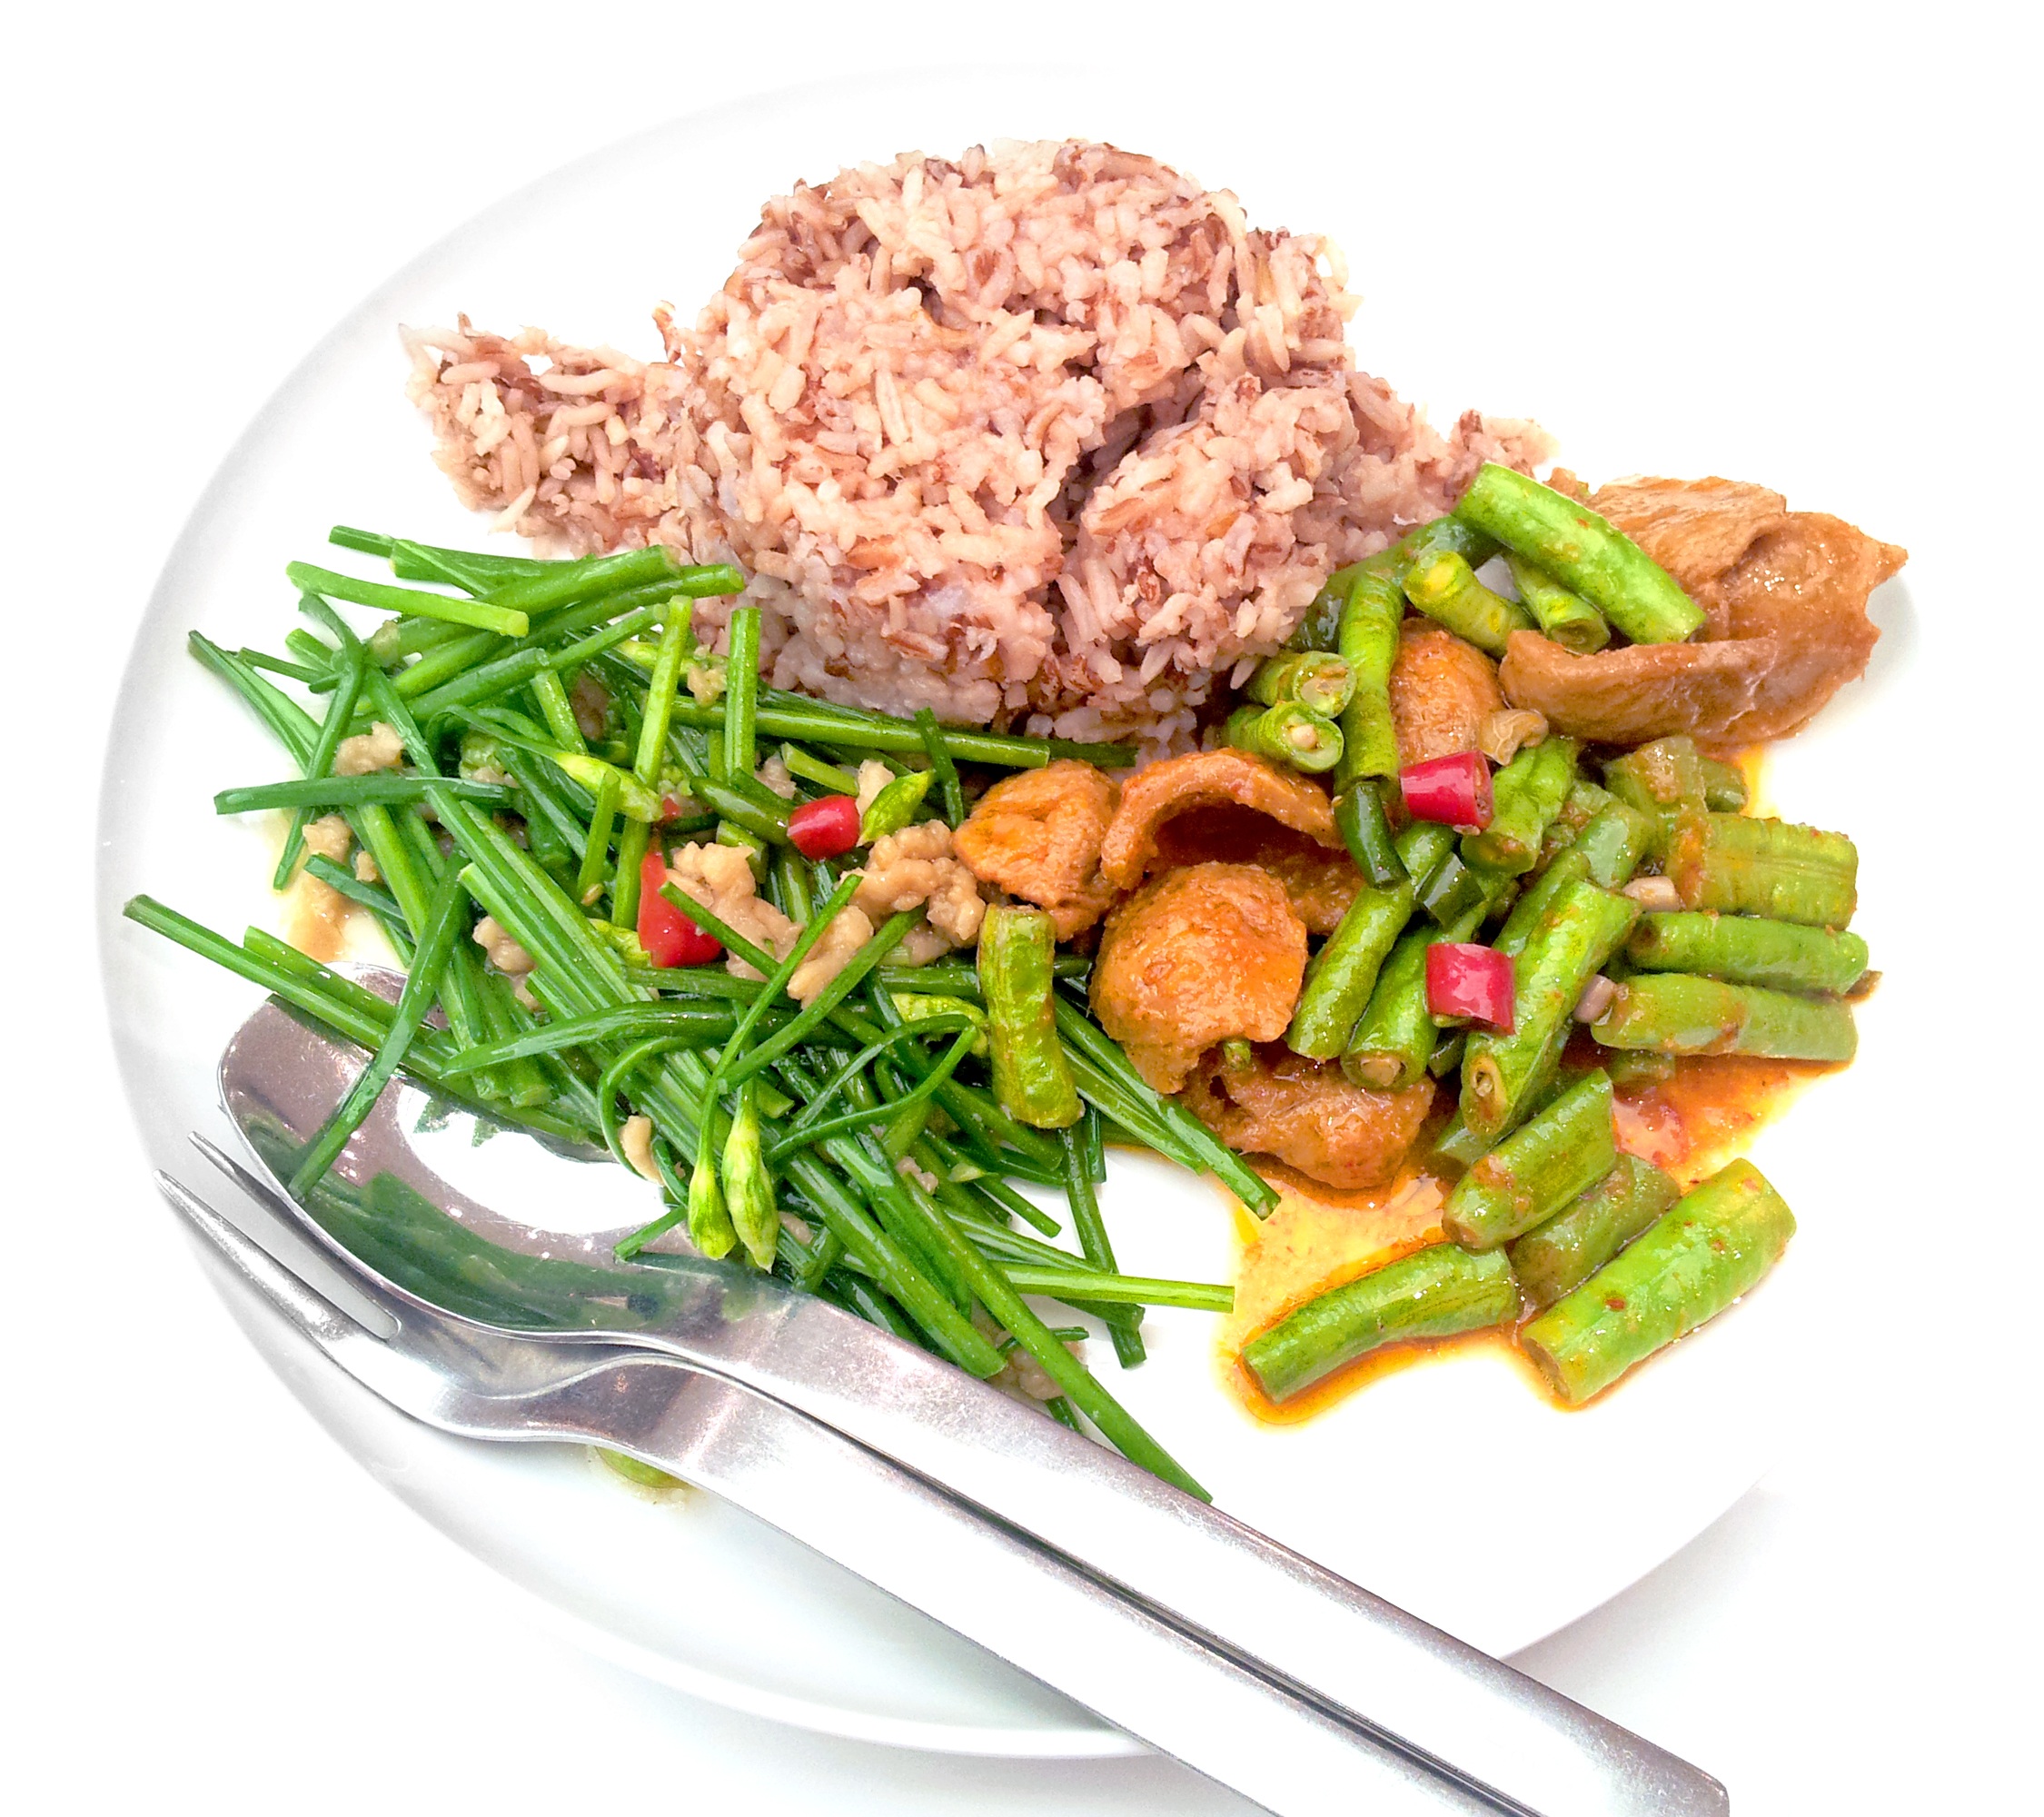
dish, meal, food, salad, green, produce, vegetable, healthy, meat, cuisine, nutrition, vegetables, vegetarian, vegetarian food, diet, brown rice